Wer nur den lieben Gott läßt walten, BWV 93

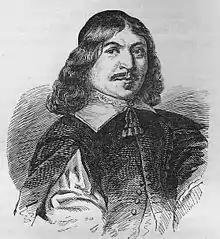
Georg Neumark, author of the hymn

Johann Sebastian Bach composed the church cantata (Who only lets dear God rule), 93, in Leipzig for the fifth Sunday after Trinity and first performed it on 9 July 1724. It is part of his chorale cantata cycle, the second cantata cycle he started after being appointed Thomaskantor in 1723.